Mississippi State Bulldogs baseball

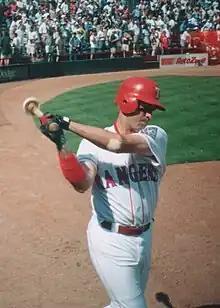
6x All Star Will Clark

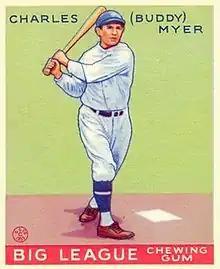
AL Batting Champion and Stolen Base Champion Buddy Myer

† There was no SEC Baseball Tournament before 1977. Records are for the two team playoff that determined the SEC champion.